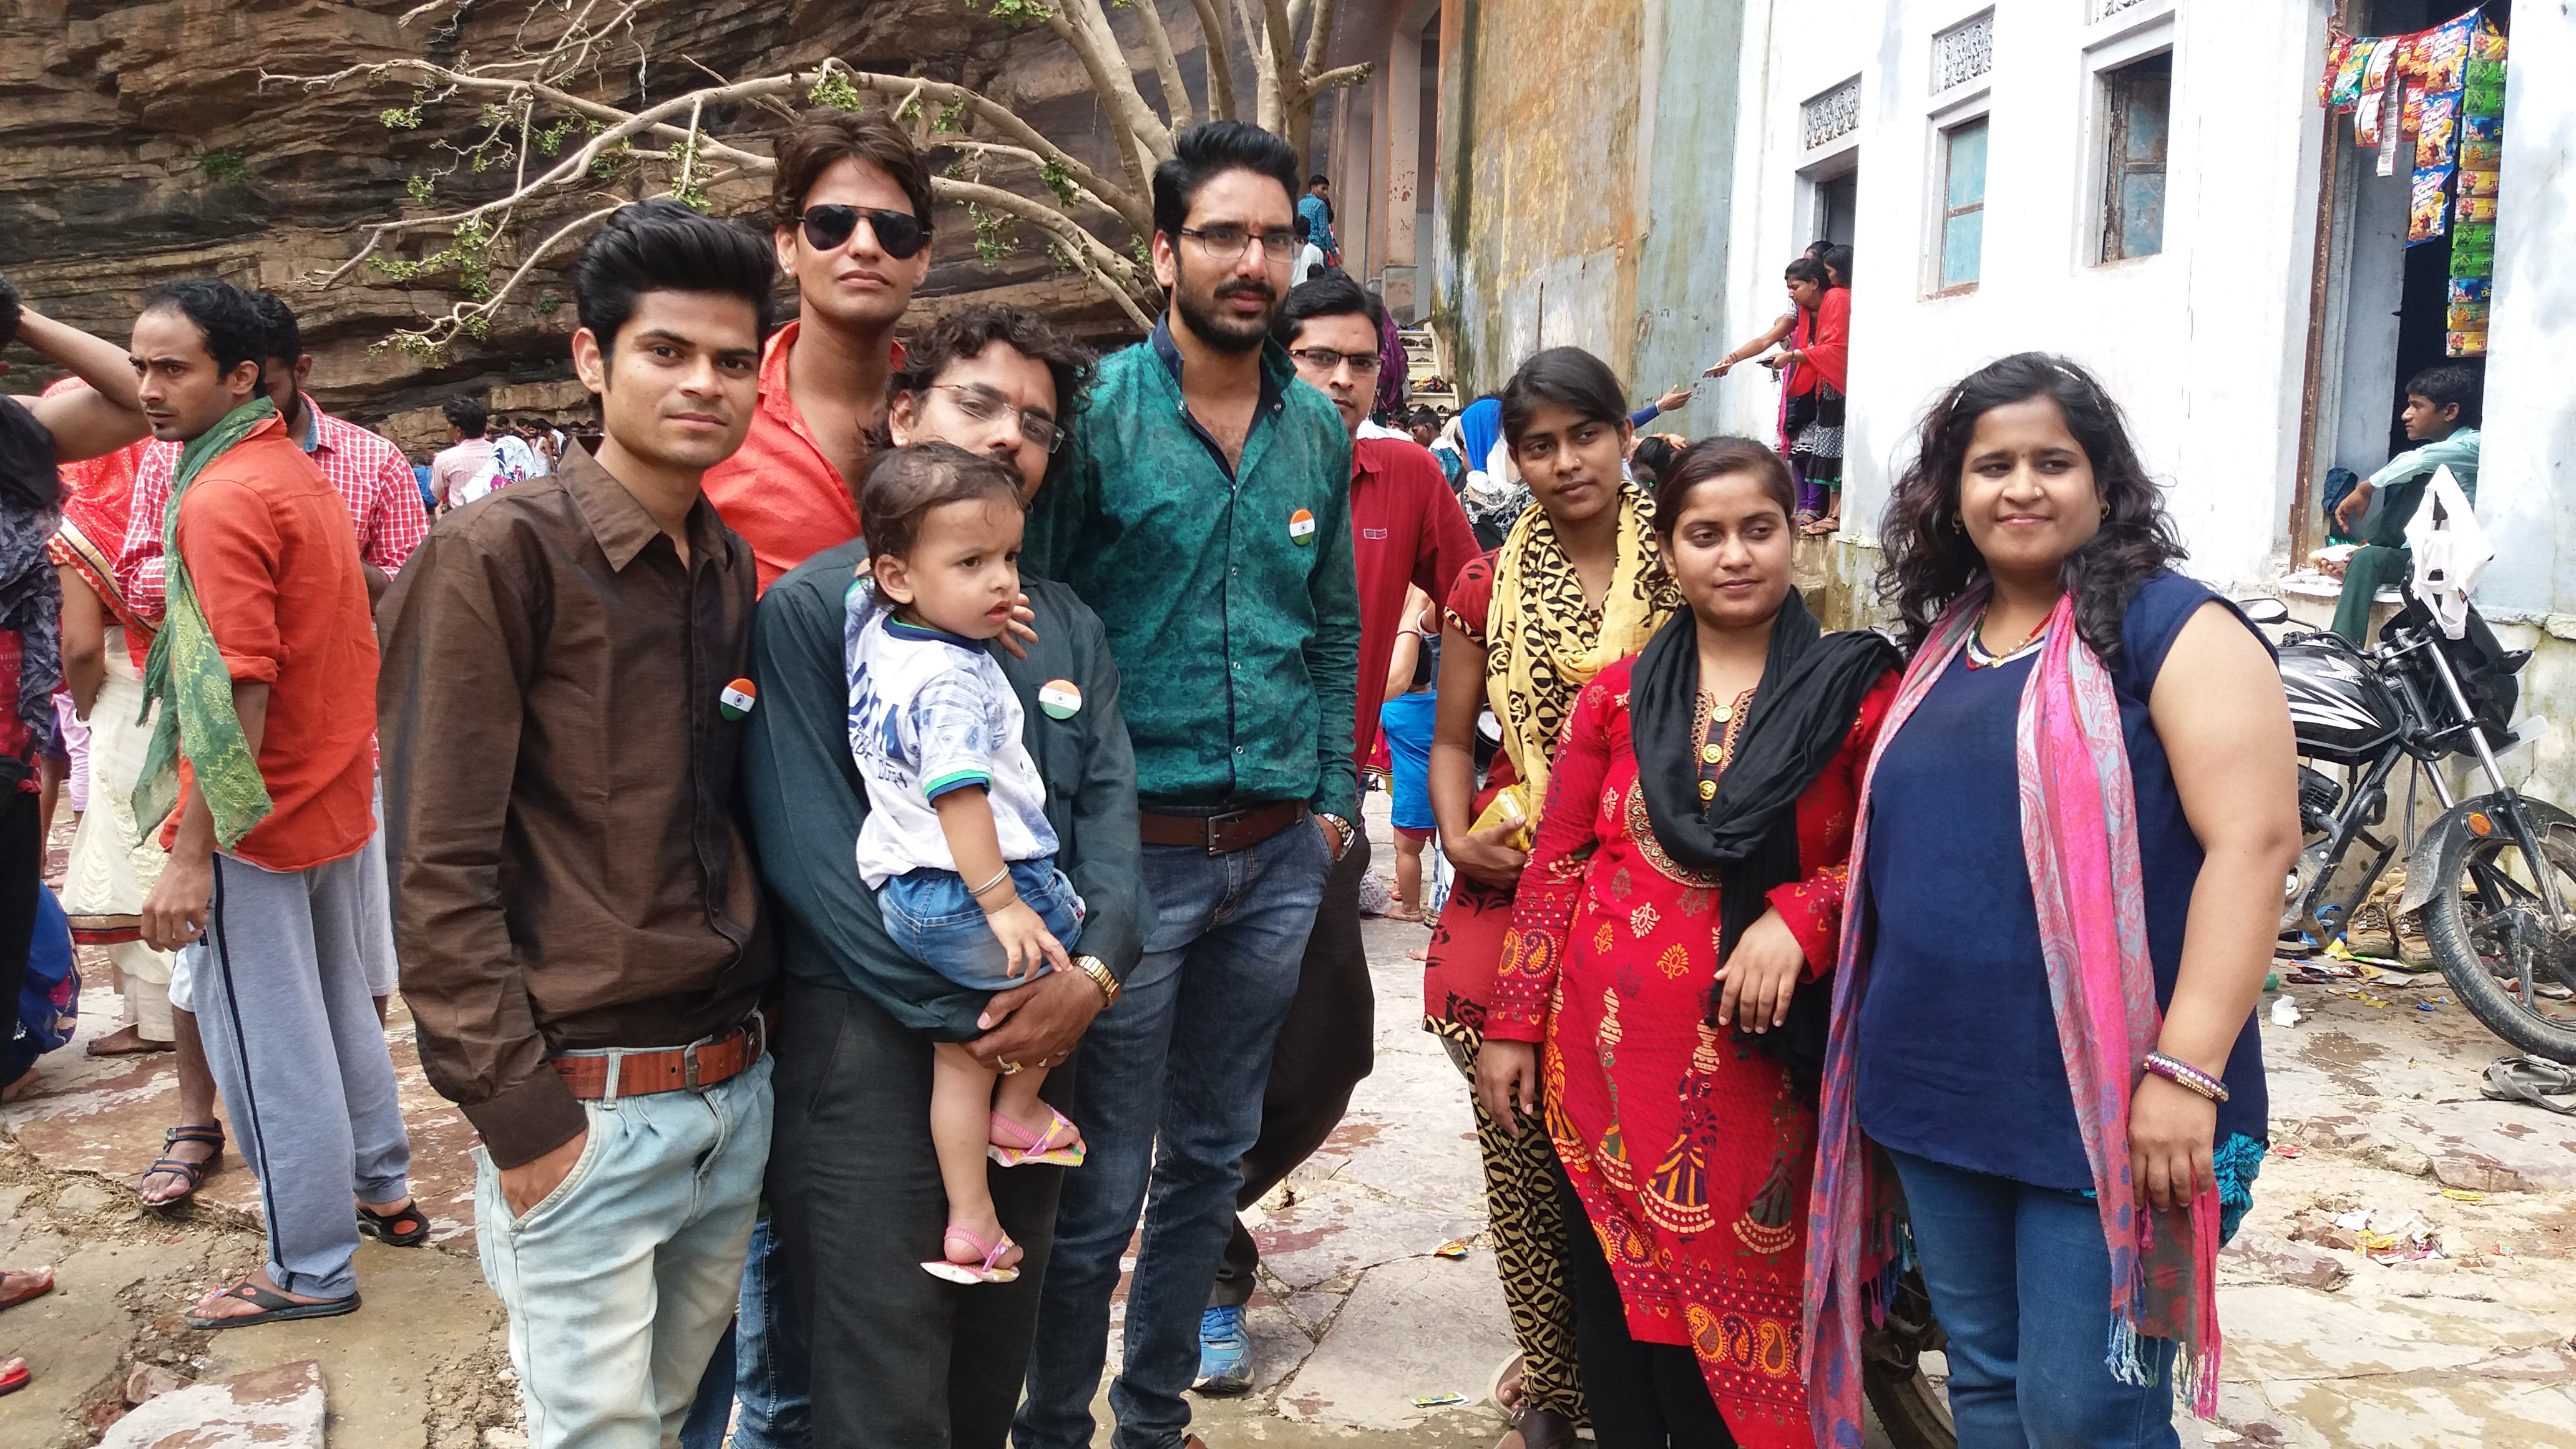
people, tourism, tradition